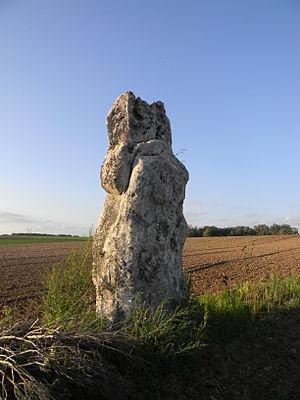
Menhir dit La Pierre Clouée de Nanteau-sur-Lunain (77710).
Les sites mégalithiques de Seine-et-Marne sont concentrés dans le sud du département en étroite corrélation avec l'existence de gisements de grès. Les sépultures mégalithiques sont peu fréquentes mais d'une architecture variée. Les polissoirs sont abondants. L'art mégalithique y est rare et peu élaboré. L'ensemble peut être daté du Néolithique et assimilé à la culture Seine-Oise-Marne.
La Pierre Clouée, connue aussi sous les noms de Pierre Fritte, Pierre Fiche, Quille du Bon Dieu, Pierre qui Fuit, est un menhir situé sur la commune de Nanteau-sur-Lunain dans le département de Seine-et-Marne.
Cet article recense les monuments historiques français classés en 1889.